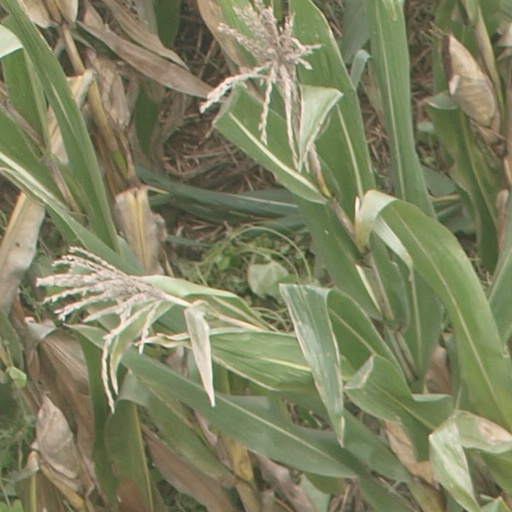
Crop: maize; corn